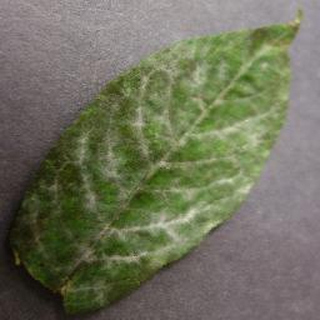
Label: cherry_powdery_mildew